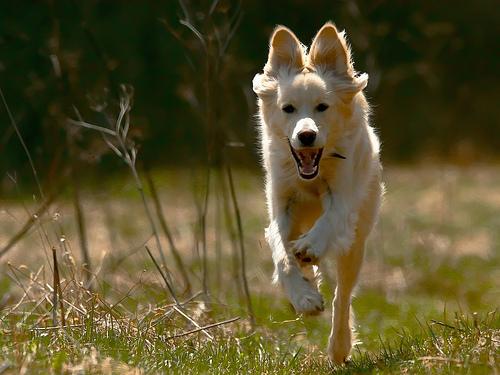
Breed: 5355-n000126-golden_retriever